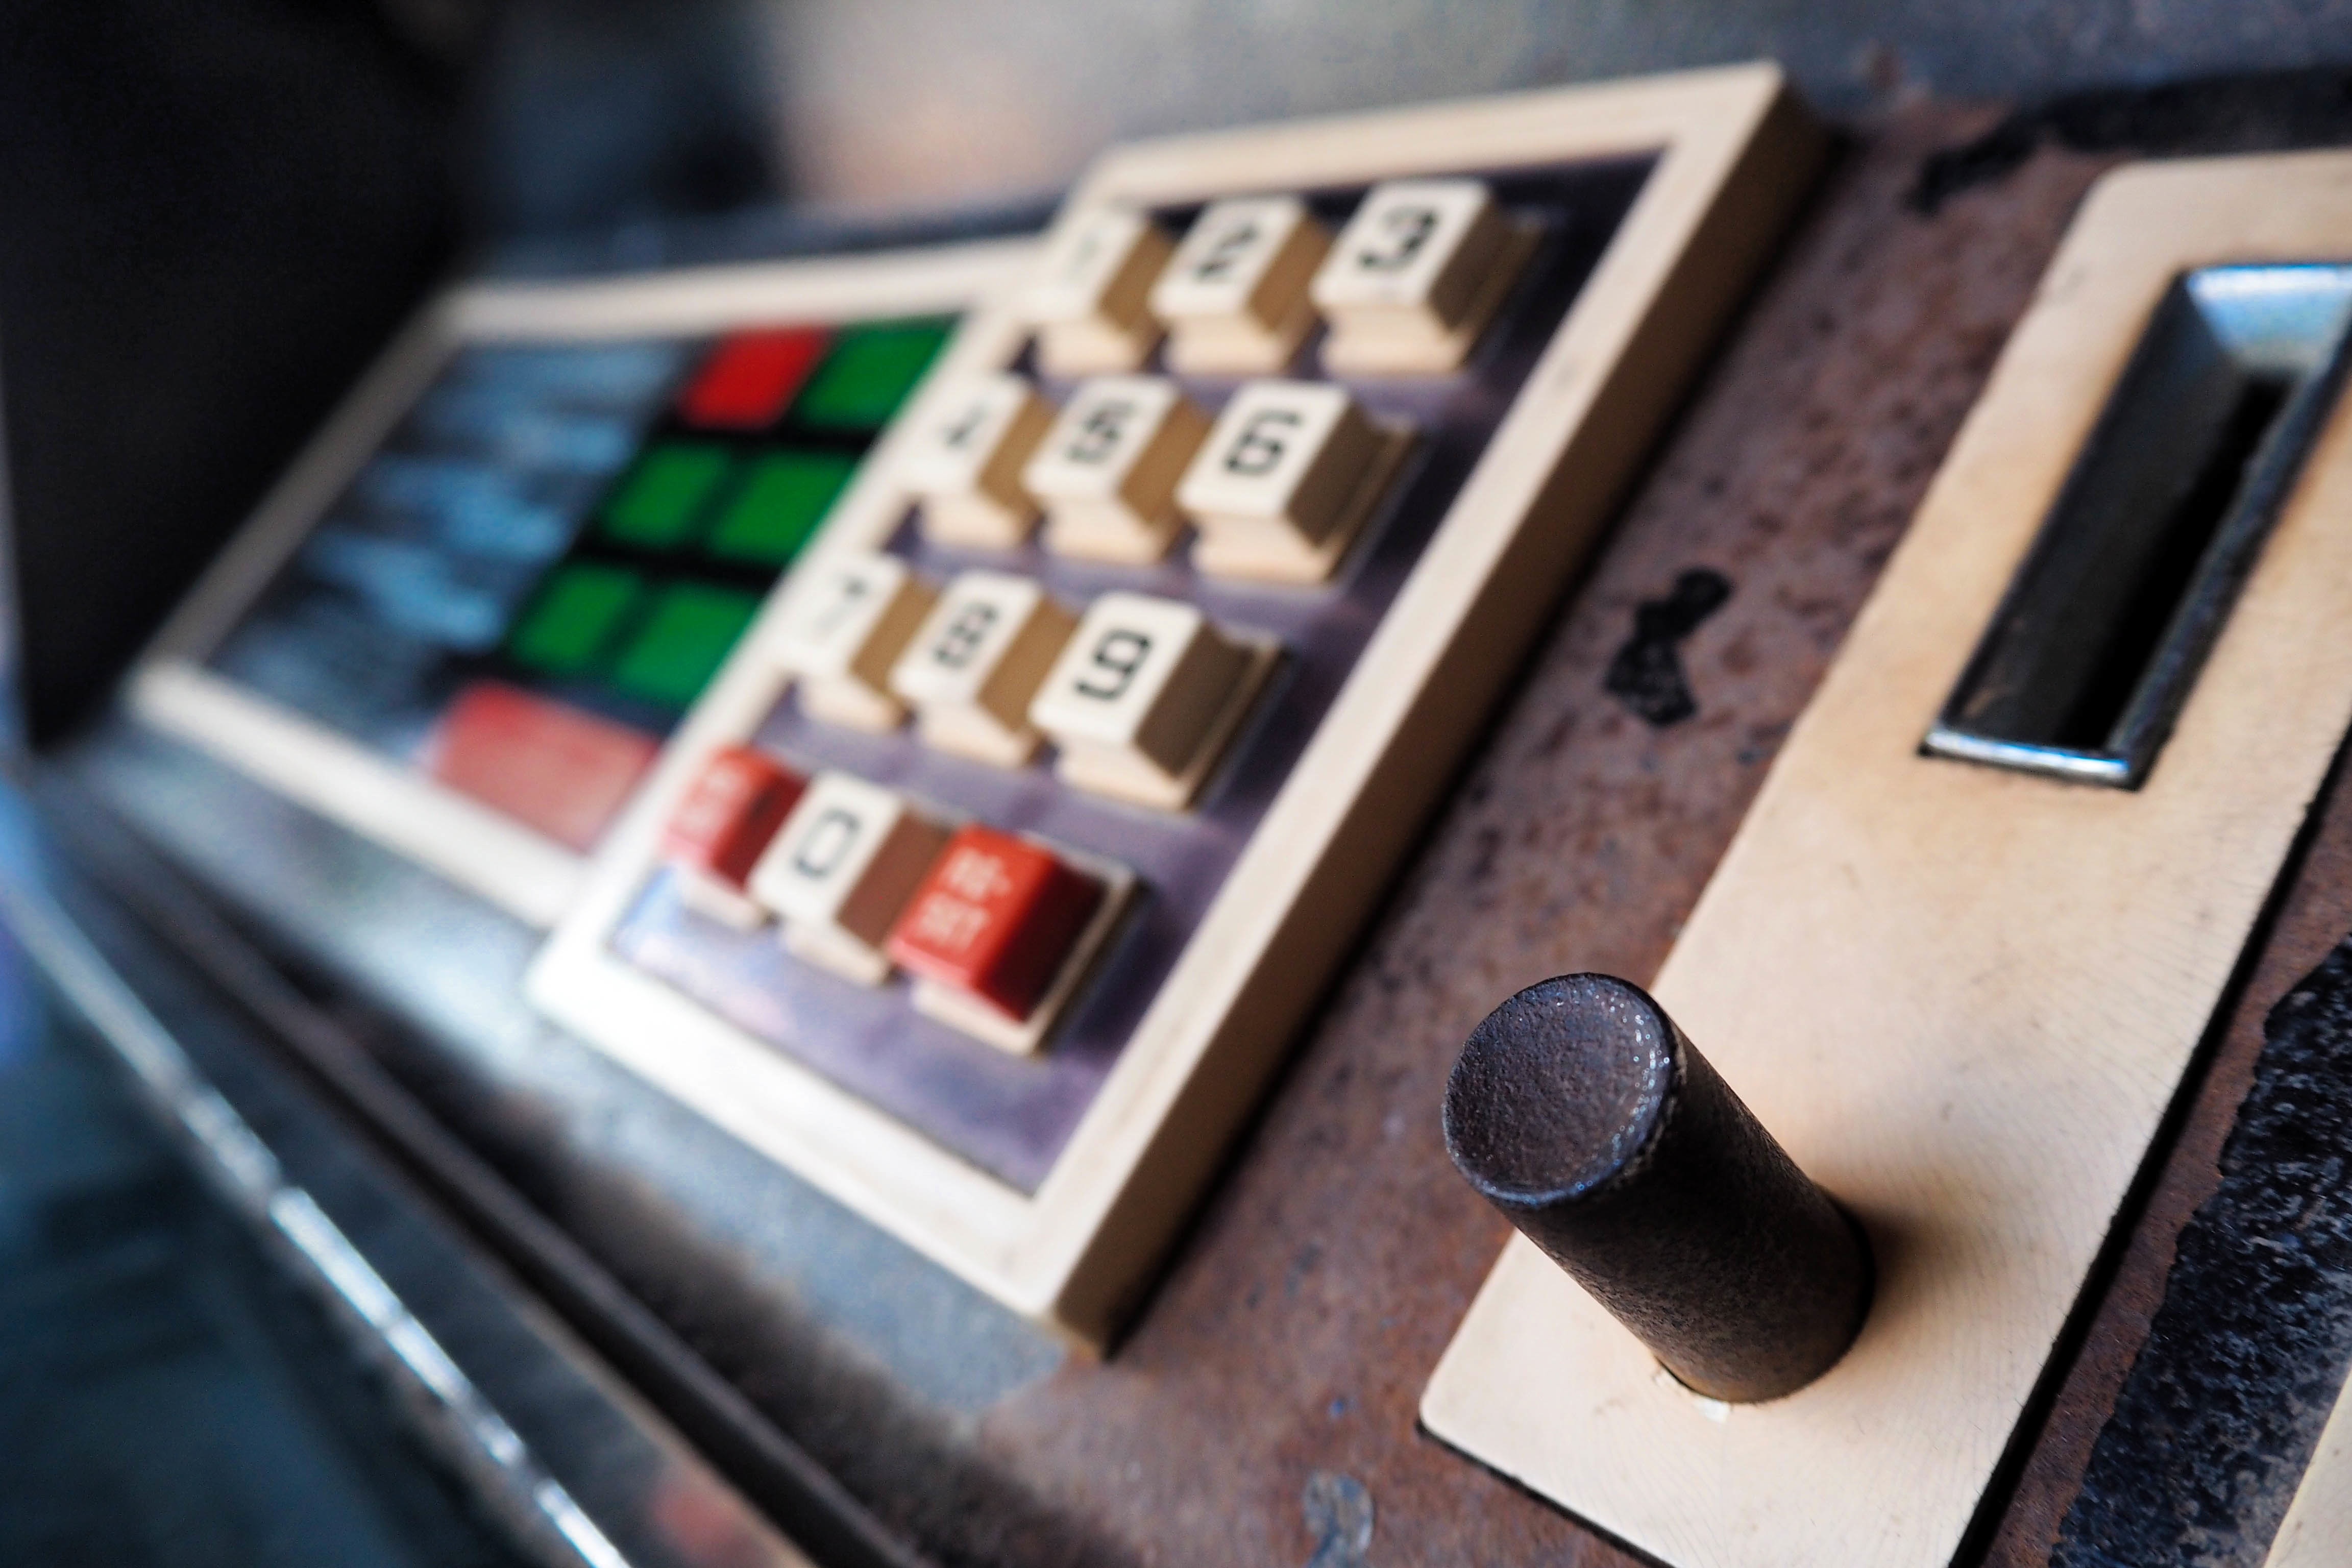
eye, games